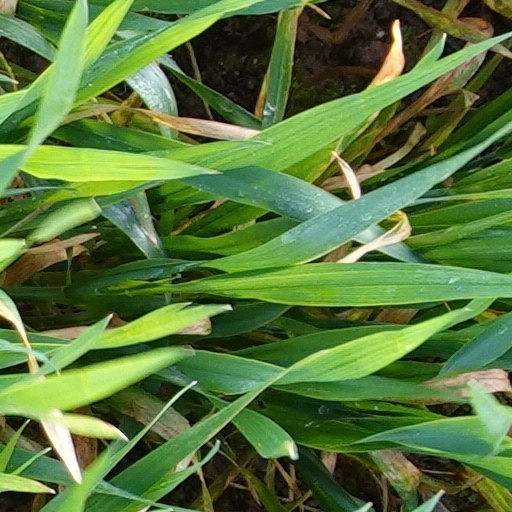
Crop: wheat